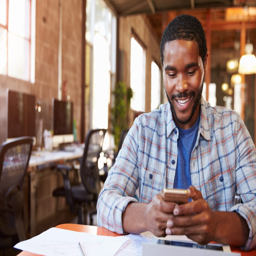
perfect career , black man on the phone